Heian Palace

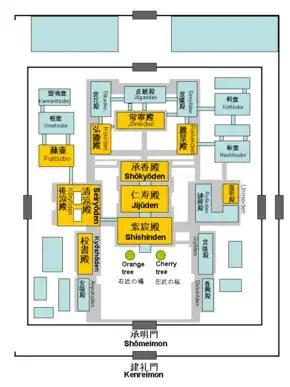
See caption

Fires were a constant problem as the palace compound was constructed almost entirely of wood. The was destroyed by a fire in 1063 and was never rebuilt. The was reconstructed after fires in 876, 1068 and in 1156 despite its limited use. After the major fire of 1177 destroyed much of the Greater Palace, the was never rebuilt.